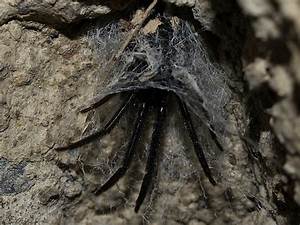
Label: ragno